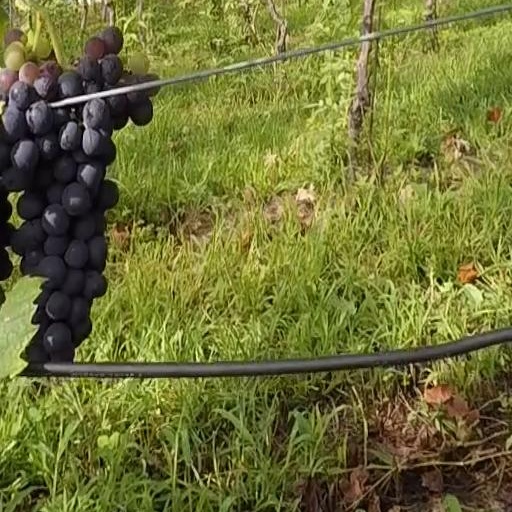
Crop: grape